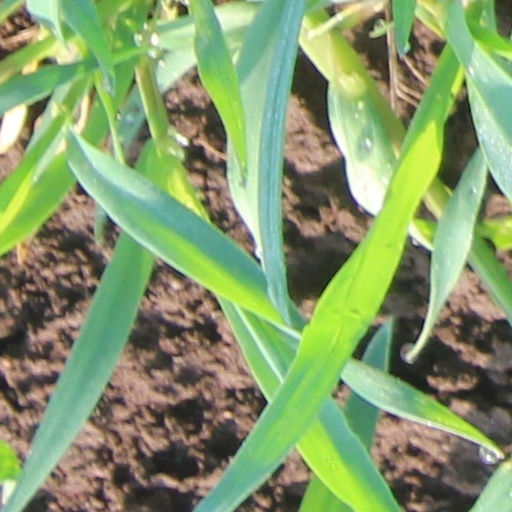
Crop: wheat